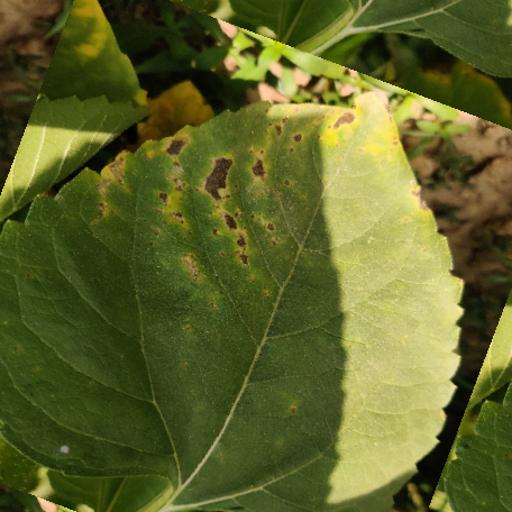
Label: Downy_mildew